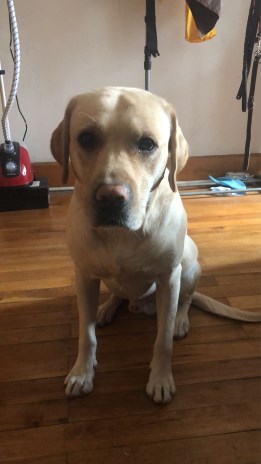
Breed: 3580-n000122-Labrador_retriever